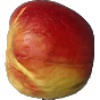
Label: Apple Red Yellow 1